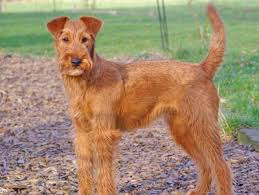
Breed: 207-n000036-Irish_terrier